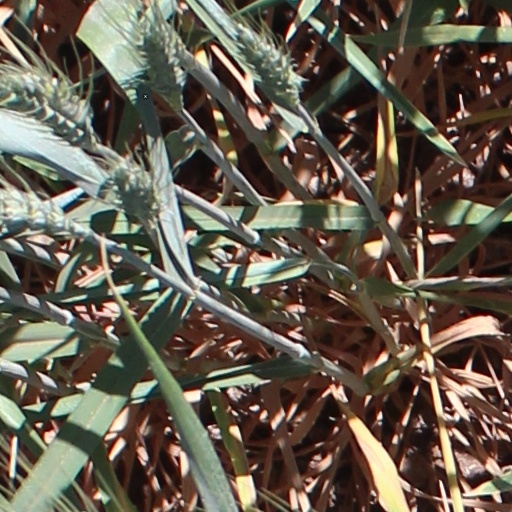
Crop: wheat